Agnes Husslein

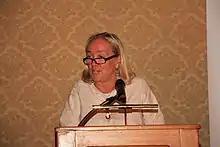

Agnes Husslein, also Agnes Husslein-Arco, (born 22 May 1954) is an Austrian art historian and art manager.